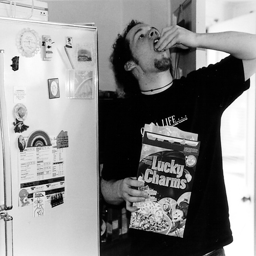
A young man is eating dry Lucky Charms.
Man eating lucky charms next to his refrigerator.
The boy is eating Lucky Charms with his hands.
A young man eating Lucky Charms cereal beside a refrigerator.
A man holding lucky charms putting some in his mouth.